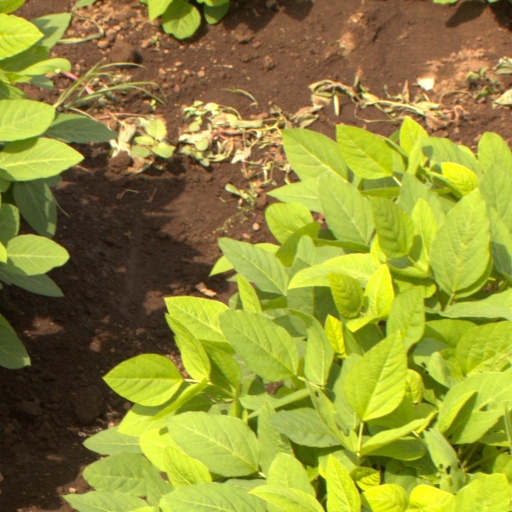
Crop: soybean